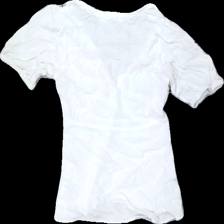
View: back
Type: Blouse
Category: Ladies
Brand: Samsö
Colors: White
Material: 100% viscose
Cut: Regular
Size: XS
Season: All
Damage location: top center
Damage 2 location: bottom left
Damage 3 location: top right
Price range: <50
Recommended usage: Export
Description: vit blus med knappar fram, en knapp förstörd
Comment: knapp förstörd